The Real Adventures of Jonny Quest

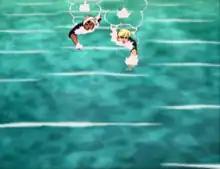
Characters Jonny and Hadji swim through the ocean, which is digitally painted to show swirls of blue colors and wave ripples

Bodie Chandler directed music for "Quest", and Gary Lionelli, Thomas Chase, Stephen Rucker, Lawrence H. Brown, Guy Moon, Kevin Kiner, Christophe Beck, and Mark Koval wrote incidental music and cues. Lionelli conceived a new main theme based on the original 1960s "Jonny Quest" theme by Hoyt Curtin. Composer Guy Moon considered working for the show the "hardest thing I've done in my life" due to the producers' demands for epic music: "They want a big orchestra with a good synth rig... It's great because they push me so much I'll probably replace my whole demo reel with 'Jonny Quest' music... It's hip and it's current." Stephen Rucker and Thomas Chase (who later composed in "The Powerpuff Girls") used MIDI to facilitate composing. Chase appreciated the producers' commitment to scoring, noting, "For many kids, animation music is their first exposure to orchestral music."